Defence of Outpost Snipe

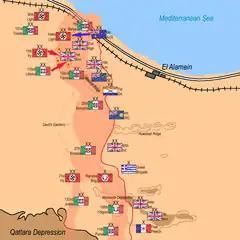

The course of Operation Lightfoot led Rommel to commit the 90th Light Division from reserve to the north of the front. The move of the division in the coastal sector suggested that Rommel expected the next Eighth Army attack there. Montgomery planned Operation Supercharge, an attack on a front south of Point 29, for the night of as soon as the Eighth Army had completed a reorganisation to create reserves for the attack. To keep Axis attention on the coastal sector, Montgomery ordered the renewal of the 9th Australian Division attacks on the night of as the rest of the infantry of XXX Corps consolidated the new line and tanks covered the Australian left flank. The Australian positions were taken over by a brigade of the 51st (Highland) Division and to the south, the 2nd New Zealand Division was withdrawn and replaced with the 1st South African Division by extending its right flank, as the 4th Indian Division further south did the same. In XIII Corps, the 7th Armoured Division was to conserve its strength, ready to move towards the coast as soon as the 21st Panzer Division was known to have moved north.